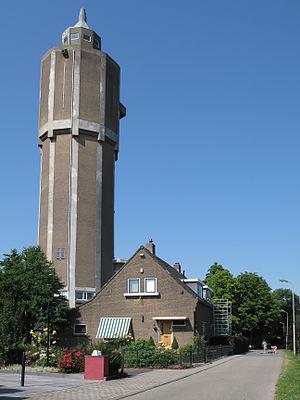
Leerdam est une ville et une ancienne commune des Pays-Bas, située à l'extrême est de la province de Hollande-Méridionale jusqu'au 2019 mais depuis cette année située dans la province d'Utrecht. Selon le recensement du 1ᵉʳ mai 2006, la commune compte 20 712 habitants pour une superficie totale de 35,18 km².